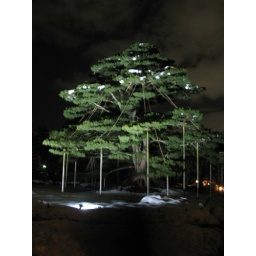
The blur is a person walking in front of the camera.